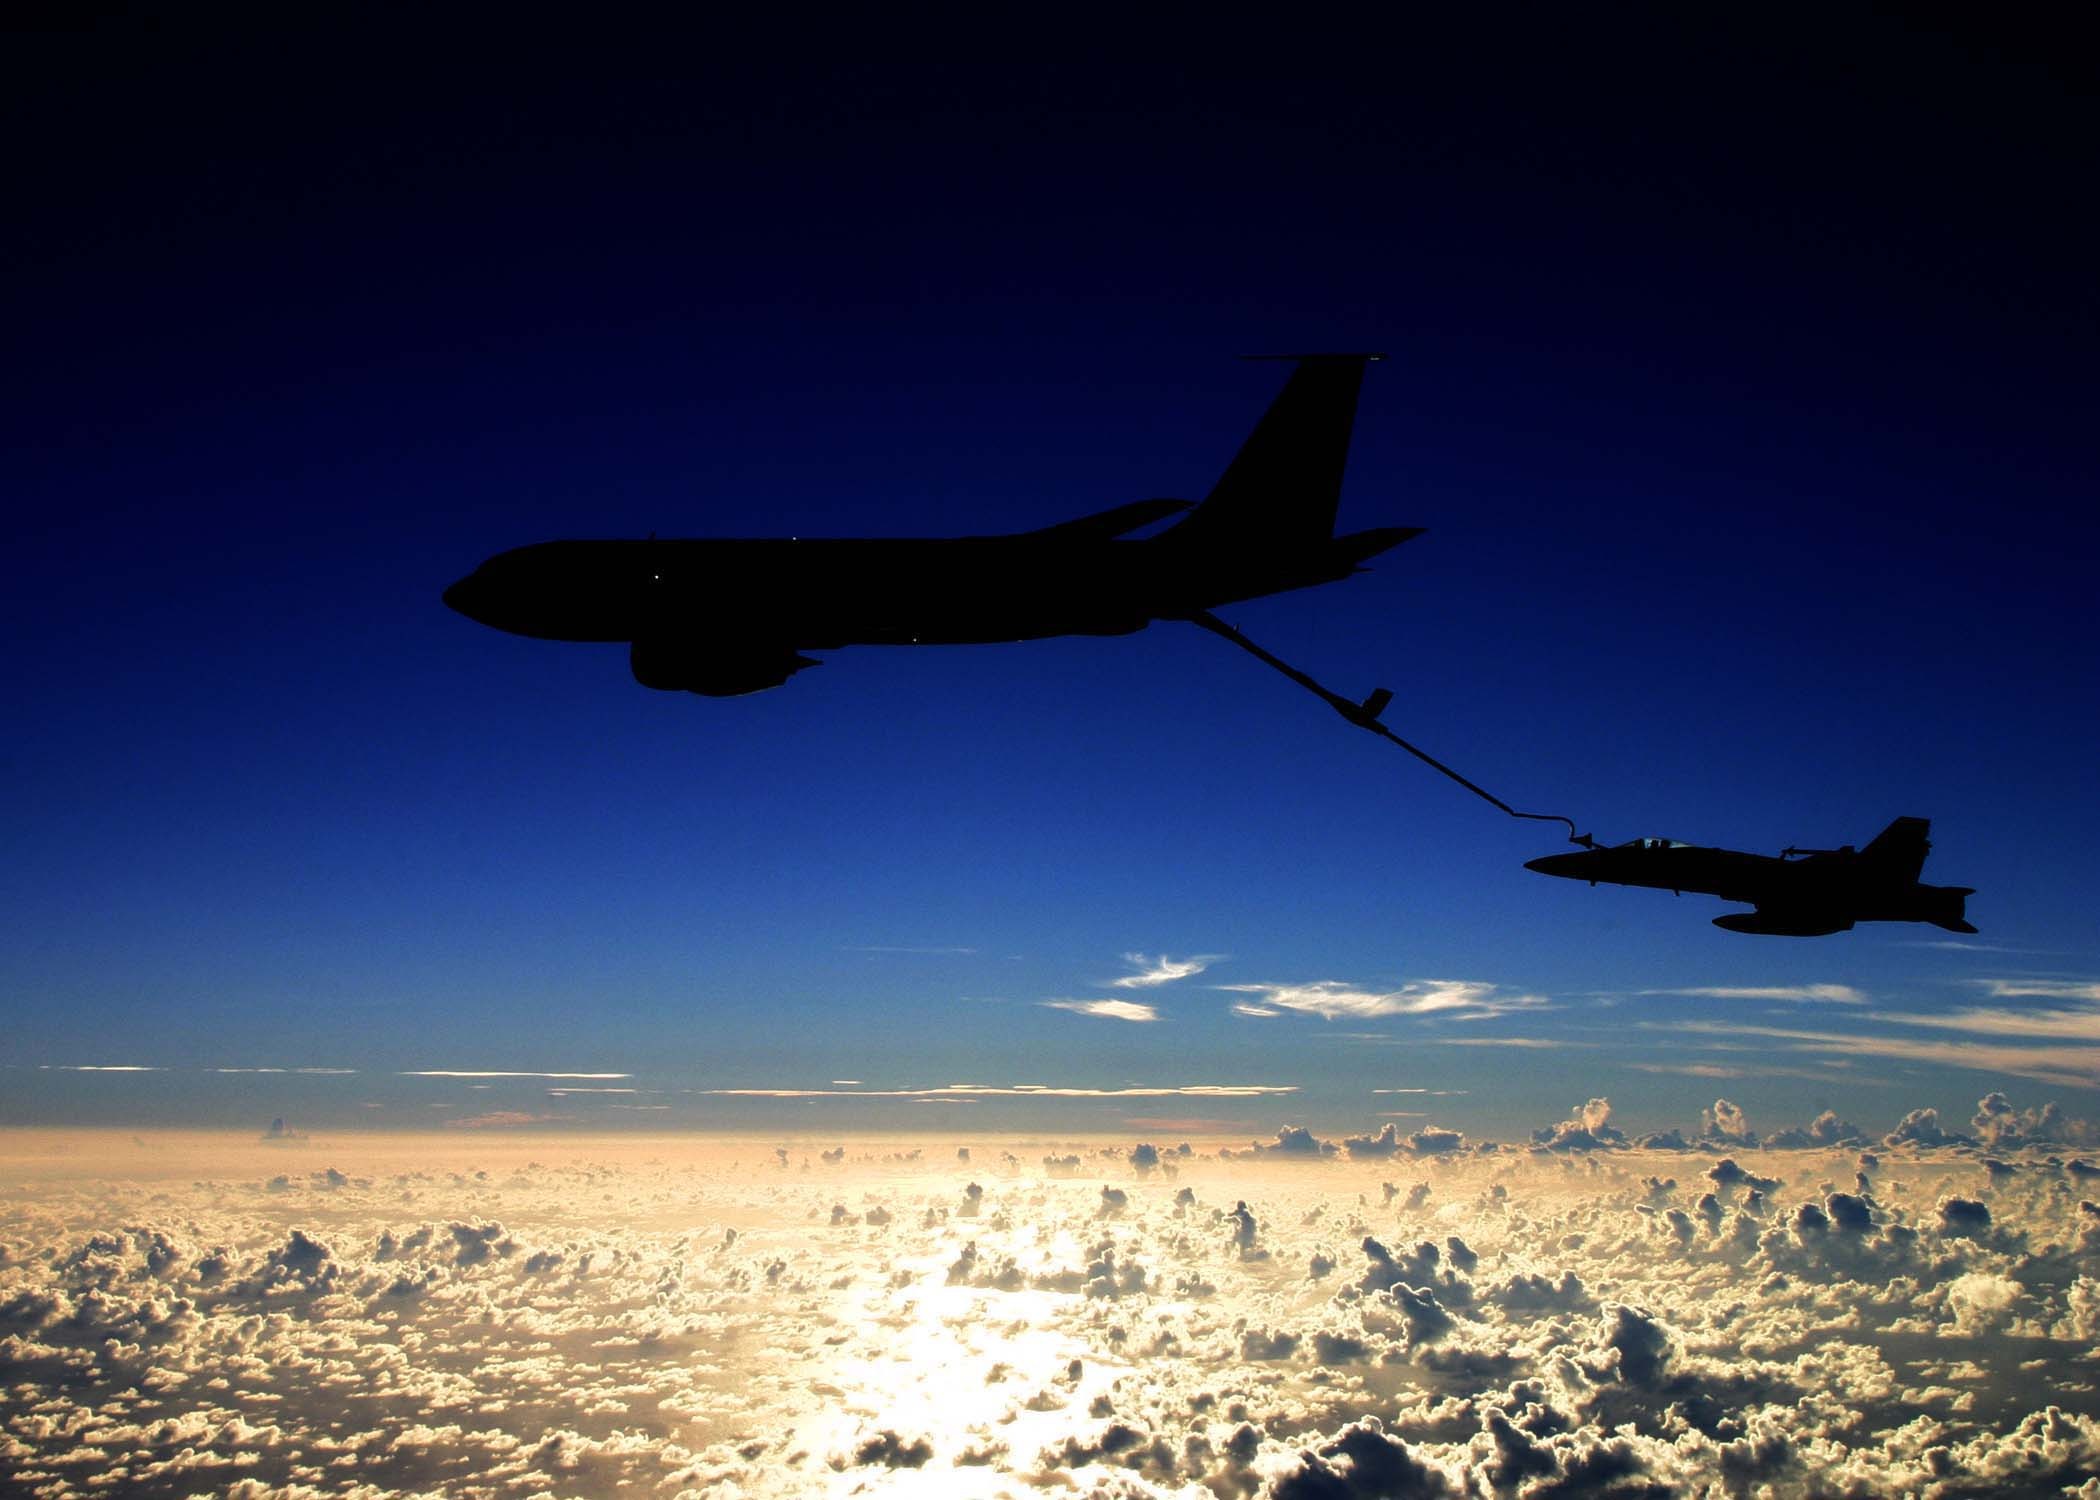
sea, horizon, silhouette, wing, light, sky, sunshine, dawn, tanker, airplane, aircraft, fighter jet, military, dusk, high, vehicle, aviation, flight, altitude, outside, clouds, navy, silhouettes, jets, refueling, air force, atmosphere of earth, kc 135, f a 18c, air to air